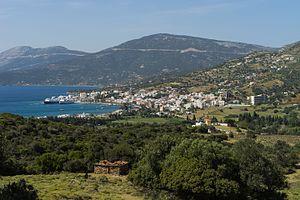
le village de Marmari, Eubée du sud, Grèce.
Marmari est un ancien dème du sud de l'île d'Eubée, en Grèce, dont le siège est le village homonyme. Il a fusionné avec d'autres en 2010 pour former le nouveau dème de Karystos.